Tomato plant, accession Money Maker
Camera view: bottom (45 deg); turntable rotation: 240 degrees
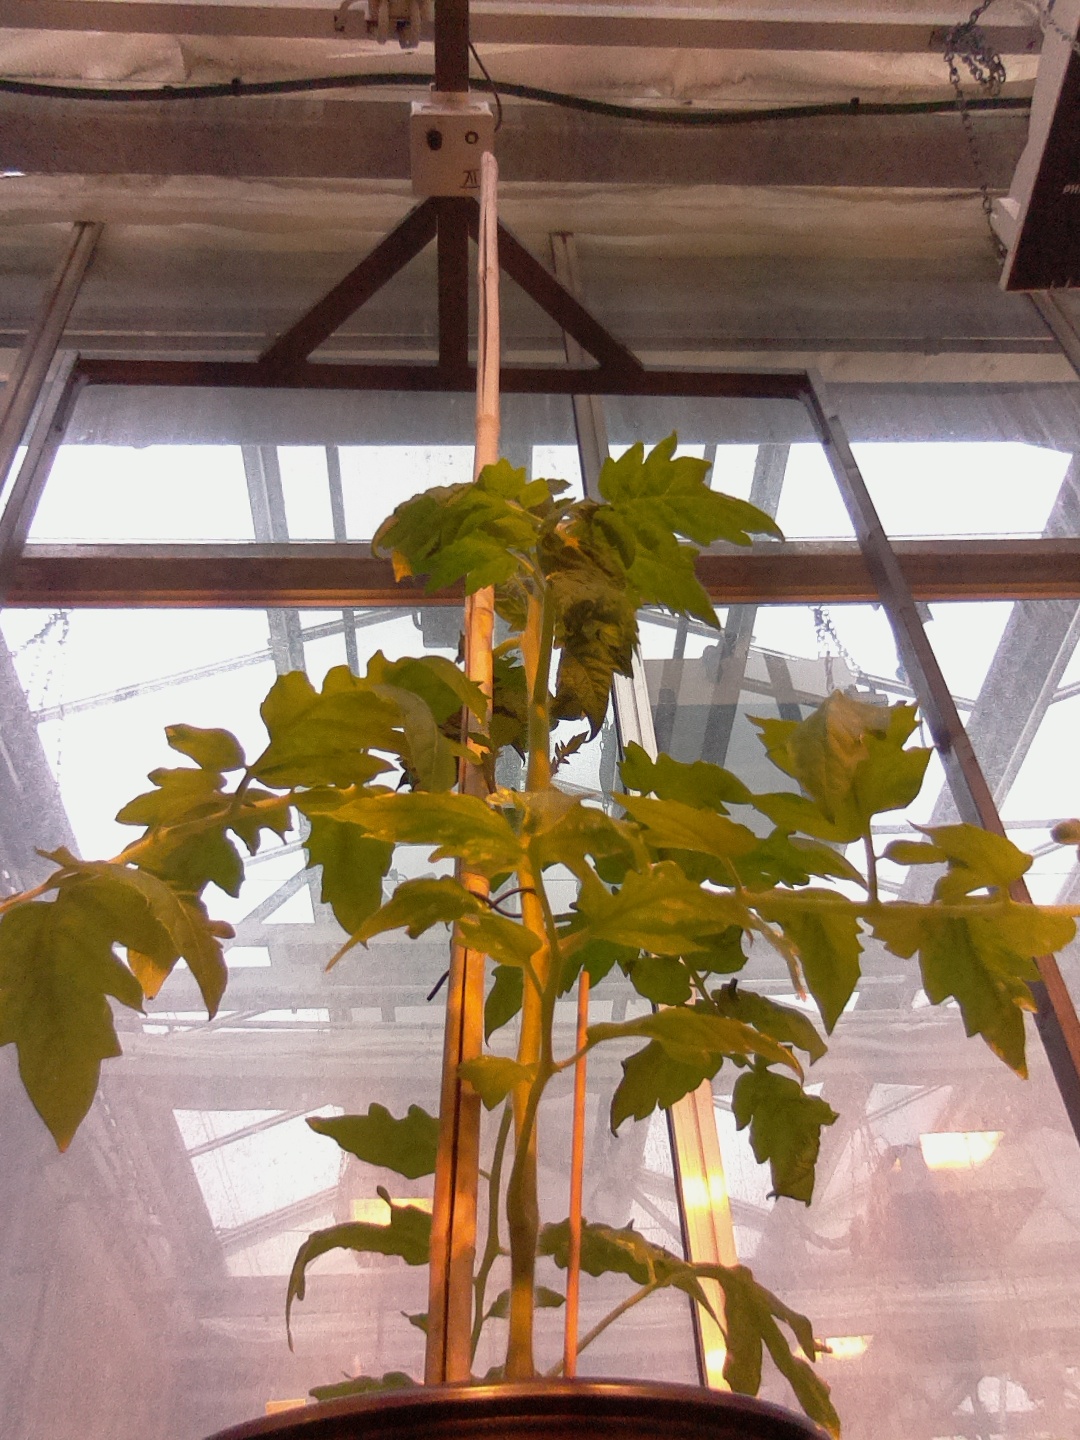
BBCH growth stage 53: 3 inflorescences visible